Steve Hagerty

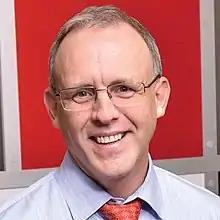
Hagerty in 2022

Stephen H. Hagerty (born November 15, 1968) is an American entrepreneur, businessman, and politician. Born in Attleboro, Massachusetts, He was the 21st mayor of Evanston, Illinois from May 8, 2017, to May 10, 2021. A month after Hagerty retired from office, Evanston was recognized as an All-American City by the National Civic League due to its local reparation's initiative and Evanston Cares Network, both of which occurred during his administration.